Shrewsbury Town F.C.

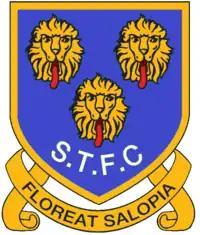
Loggerheads emblem used by the club between 1993 and 2007

In 1999–2000, Shrewsbury endured a poor season, and in mid-November 1999 King was sacked as the club neared relegation. The former Everton captain and Welsh international Kevin Ratcliffe joined from Chester City as manager and saved Shrewsbury from relegation on the final day of the season with a 2–1 victory away to Exeter City. The season was known as the 'Great Escape'. Subsequently Town made steady progress with Luke Rodgers emerging as a regular goalscorer, and they narrowly missed the 2001–02 league play-offs after a final-day defeat to Luton Town.